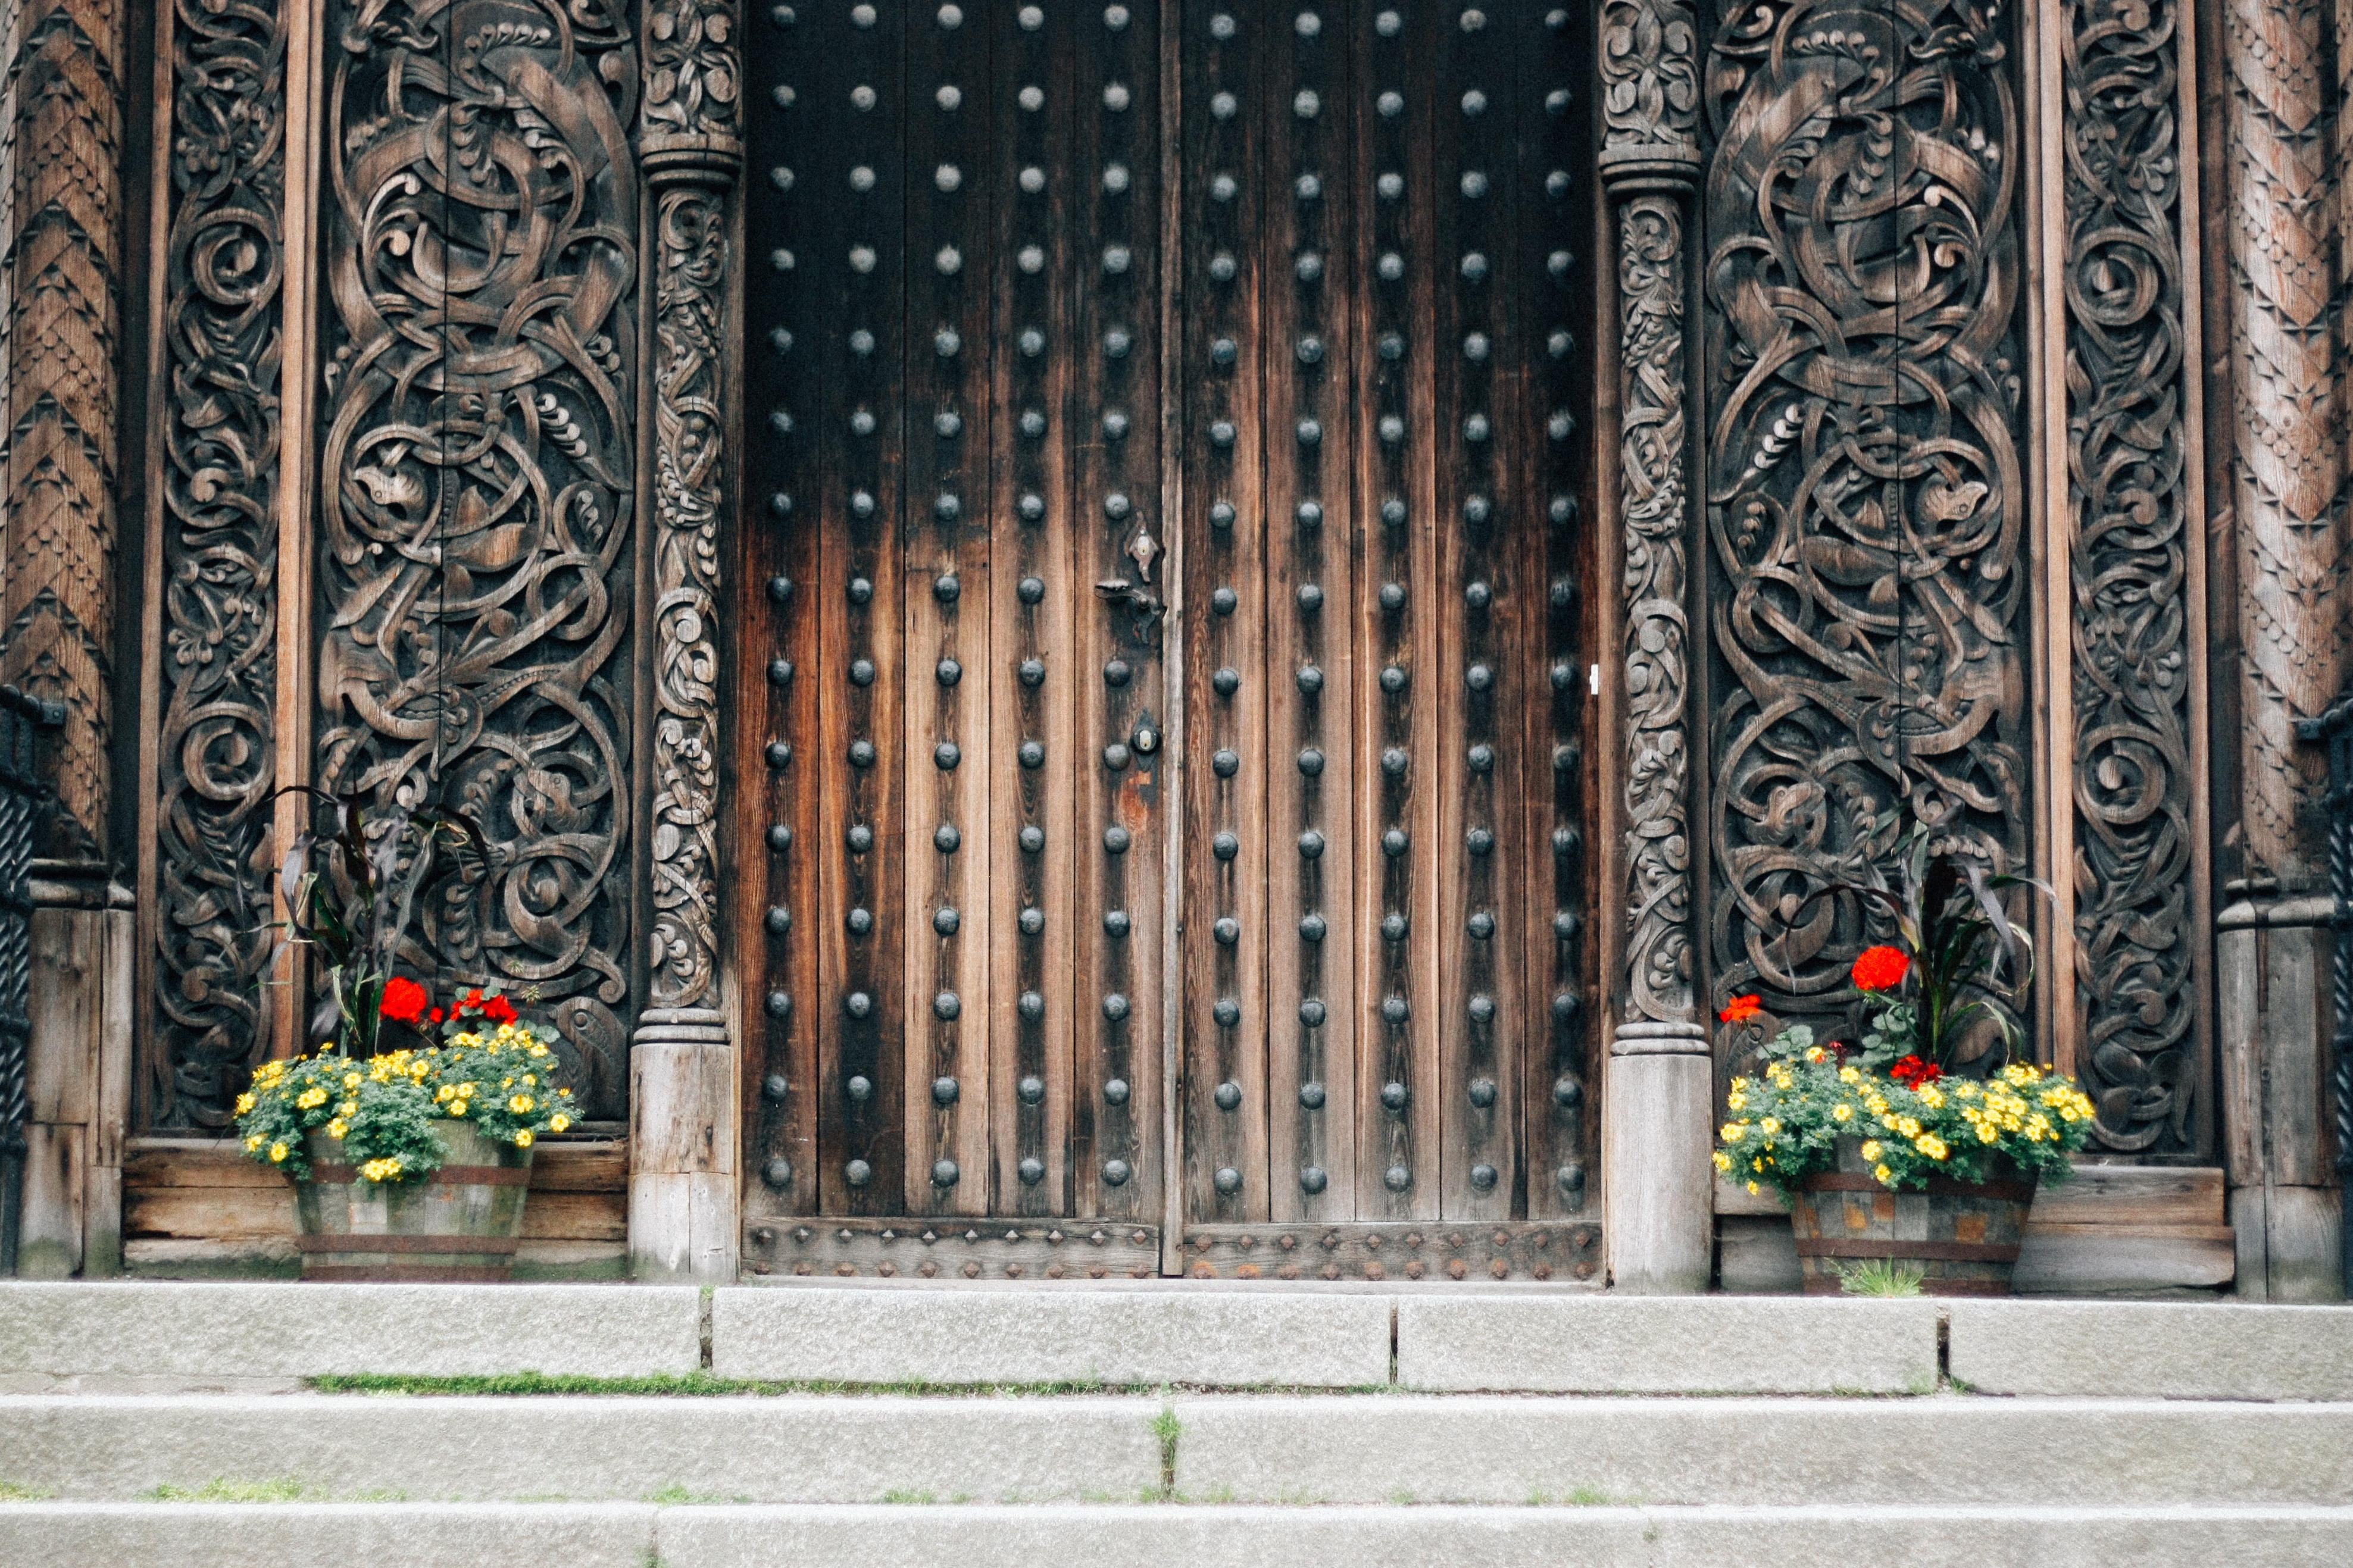
wall, facade, gate, interior design, art, design